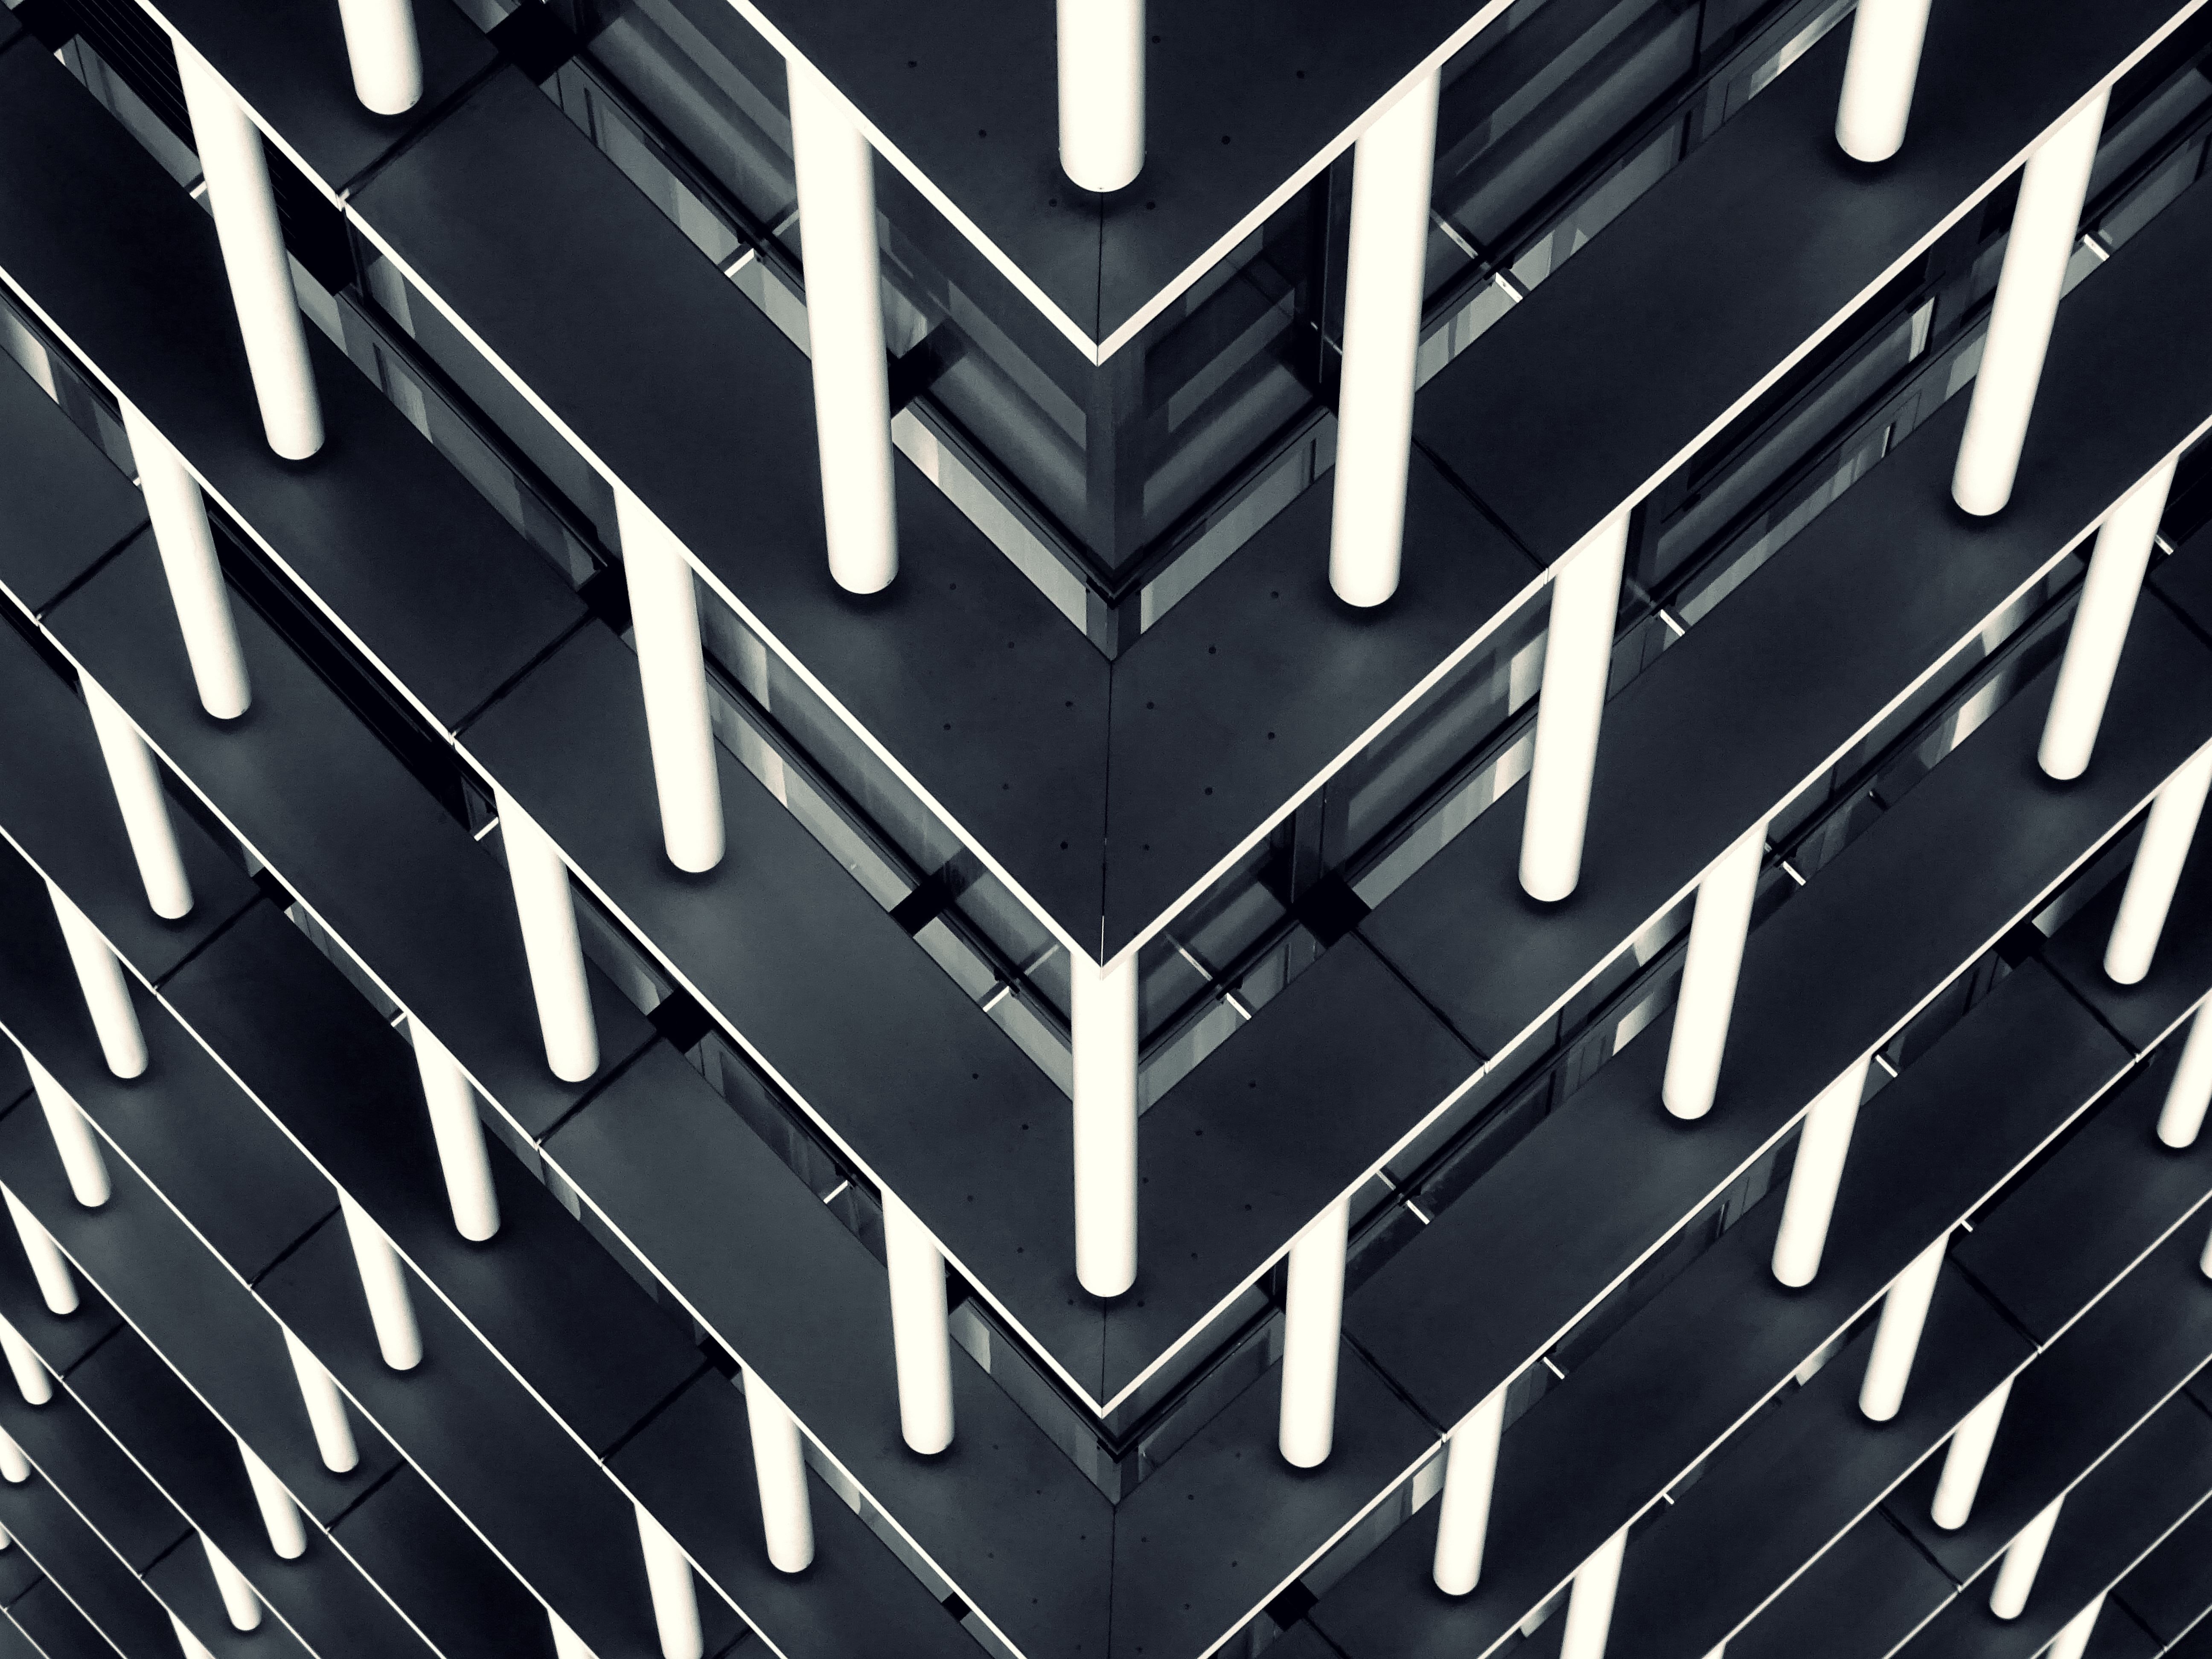
font, text, pattern, black and white, monochrome, design, line, architecture, graphics, symmetry, photography, metal, logo, parallel, graphic design, style